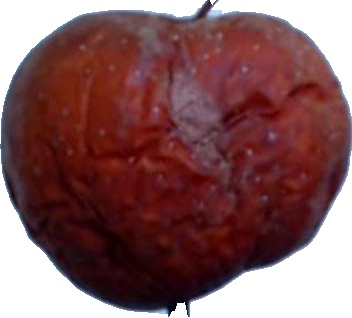
Label: apple_rotten_1